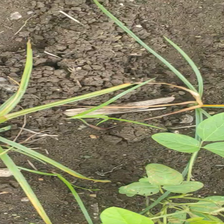
Weed species: Lavhala_(Cyperus_Rotundus)